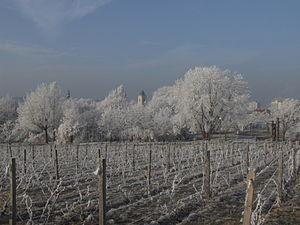
Longtemps, la viticulture fut une spécialité de quelques pays — dont la Grèce, l'Italie, la France, l'Allemagne, l'Espagne et le Portugal — mais aujourd'hui, une cinquantaine de pays peuvent disputer à l'Europe le privilège de planter des vignes et de récolter du vin. La tradition biblique selon laquelle la divinité aurait accordé à Noé échoué sur le mont Ararat le privilège de planter la vigne recouvre une réalité historique puisque les premières vignes cultivées pendant l'Antiquité l'ont été dans le Croissant fertile. Toutefois, les recherches scientifiques ont prouvé que les premières vinifications se sont faites dans l'actuelle Géorgie il y a près de 8'000 ans.
La viticulture en Pologne est renaissante depuis 2005. Depuis longtemps toute tradition viticole avait été perdue. De plus, le vin n'avait jamais été populaire, les Polonais lui préférant la vodka, la bière ou à défaut des vins de fruit.